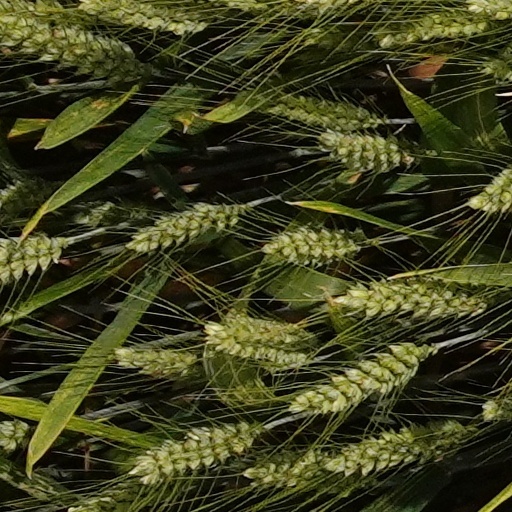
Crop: wheat